Blankenburg (Harz)

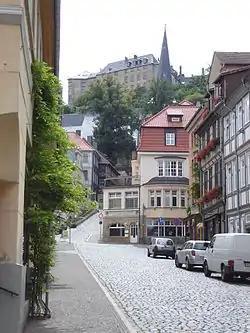
Blankenburg with its castle in the background

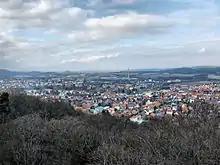
Blankenburg, view from the rocks of Großvaterfelsen to the north

The first traces of settlement date to the Old Stone Age, but the first recorded mention of Blankenburg goes back to 1123. The Saxon duke, Lothair of Supplinburg, installed Poppo, a nephew of Bishop Reinhard of Halberstadt, as count at the castle, which stood on a bare limestone rock on the site of the present castle. The name of the town derives from this castle.